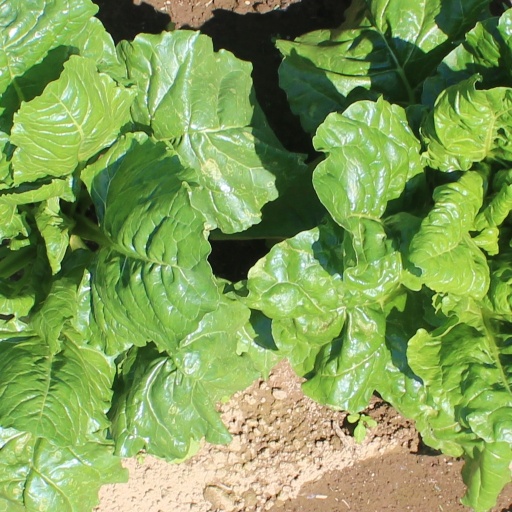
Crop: sugar beet